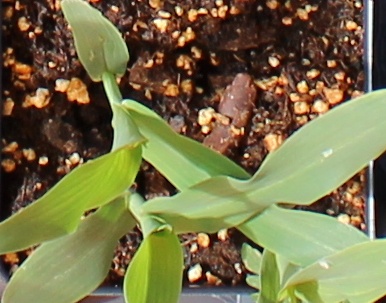
Label: Corn